Religion in the Republic of the Congo

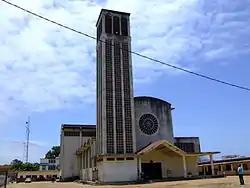
St. Peter's Cathedral in Pointe-Noire.

Christianity is the predominant religion in the Republic of the Congo, with Catholicism being its largest denomination.